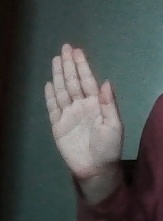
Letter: seen